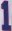
Number: 1